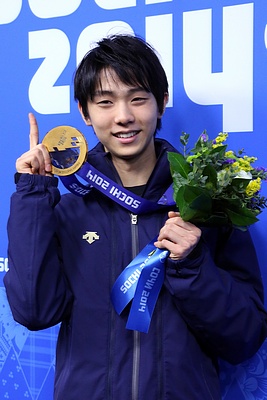
ยูซูรุ ฮานีว

| name = ยูซูรุ ฮานิว
| native_name = 羽生 結弦
| native_name_lang = ja
| image = Yuzuru Hanyu-Sochi 2014.jpg
| imagesize = 200px
| caption = ยูซูรุ ฮานิว ที่โอลิมปิกฤดูหนาว 2014
| birth_place = เซ็นได จังหวัดมิยางิ, ญี่ปุ่น
| residence = เซ็นได, ญี่ปุ่น
| height = 172 ซม.
| formertraininglocations = โทรอนโต, เซ็นได
| beganskating = ค.ศ. 1998
| retired = 19 กรกฎาคม ค.ศ. 2022
| worldranking = plainlist|
* 14 (")
* 7 ("2021–22")
* 2 ("2020–21")
* 2 ("2019–20")
* 3 ("2018–19")
* 1 ("2017–18")
* 1 ("2016–17")
* 1 ("2015–16")
* 1 ("2014–15")
* 1 ("2013–14")
* 2 ("2012–13")
* 4 ("2011–12")
* 19 ("2010–11")
* 24 ("2009–10")
* 95 ("2008–09")
| pbrankings= plainlist|
* 6 ("2021-22")
* 2 ("2020–21")
* 2 ("2019–20")
* 2 ("2018–19")
* 3 ("2017–18")
* 1 ("2016–17")
* 1 ("2015–16")
* 2 ("2014–15")
* 2 ("2013–14")
* 5 ("2012–13")
* 4 ("2011–12")
* 10 ("2010–11")
* 21 ("2009–10")
| combined total = 322.59
| combined date = 2019 สเก็ตแคนาดา
| SP score = 111.82
| SP date = 2020 ชิงแชมป์สี่ทวีป
| FS score = 212.99
| FS date = 2019 สเก็ตแคนาดา
| show-medals = yes
MedalCountry|
ไฟล์:Olympic rings with transparent rims.svg|center|80px
ยูซูรุ ฮานีว () นักสเกตลีลา|สเก็ตลีลาชาวญี่ปุ่น เขาเป็นแชมป์เหรียญทองโอลิมปิกสองสมัย (2014, 2018) แชมป์สเกตลีลาชิงแชมป์โลก|แชมป์โลกสองสมัย (2014, 2017) แชมป์สเกตลีลากร็องปรีไฟนอล|กร็องปรีไฟนอลสี่ปีซ้อน (2013–2016) แชมป์สเกตลีลาชิงแชมป์สี่ทวีป|แชมป์สี่ทวีป (2020) เป็นแชมป์เยาวชนโลกหนึ่งสมัย (2010) และเป็นแชมป์ประเทศญี่ปุ่นหกปี (2012–2015, 2020,2021) นอกจากนี้ ฮานีวได้รับมอบเหรียญเกียรติยศ (ญี่ปุ่น)|เหรียญเกียรติยศแพรแถบม่วงจากรัฐบาลญี่ปุ่นในปี 2014
สื่อหลายสำนักอาทิ "The New York Times", "Washington Post" และ "Japan Times" ยกย่องเขาเป็นนักสเกตลีลาที่ยิ่งใหญ่ที่สุดตลอดกาล ฮานีวเป็นนักสเก็ตลีลาที่ทำลายสถิติโลกถึง 19 ครั้ง ซึ่งเป็นจำนวนมากที่สุดในประเภทเดี่ยวตั้งแต่มีสเกตลีลา#ระบบคะแนน ISU|ระบบคะแนน ISU ในปี 2004 นอกจากนี้เขาเป็นนักสเก็ตลีลาชายคนแรกที่สามารถทำลายกำแพง 100 คะแนนในโปรแกรมสั้น ทำลายกำแพง 200 คะแนนในฟรีสเกต และทำลายกำแพง 300 คะแนนในคะแนนรวม เขาชนะรายการสเกตลีลากร็องปรีไฟนอล|กร็องปรีไฟนอล 2015–16 ด้วยคะแนนทิ้งห่างอันดับสองถึง 37.48 ซึ่งห่างที่สุดในประวัติศาสตร์
หลังจากที่ฮานีวชนะในรายการสเกตลีลาชิงแชมป์สี่ทวีปปี 2020 เขาได้กลายเป็นผู้เล่นชายเดี่ยวคนแรกที่ได้ตำแหน่ง"ซุเปอร์แสลม" () ซึ่งคือตำแหน่งที่ผู้เล่นคนนั้นสามารถชนะทุกรายการแข่งขันใหญ่ระดับนานาชาติของ ISU ได้ทั้งระดับผู้ใหญ่และเยาวชน
ฮานีวเป็นนักสเก็ตลีลาจากเอเชียคนแรกที่ได้เหรียญทองโอลิมปิก ในตอนที่เขามีอายุ 19 ปี เขาเป็นนักสเก็ตลีลาชายที่อายุน้อยที่สุดที่ชนะการแข่งขันระดับโอลิมปิกนับตั้งแต่สถิติของ ดิก บัตตัน (Dick Button) ในโอลิมปิกฤดูหนาว 1948|โอลิมปิกปี 1948 และเป็นผู้ได้เหรียญทองสองสมัยติดกันคนแรกนับตั้งแต่สถิติของบัตตันในปี 1948 และ 1952 ต่อมา ในการแข่งขัน CS Autumn Classic International ปี 2016 ฮานีวเป็นนักสเก็ตลีลาคนแรกในประวัติศาสตร์ที่สามารถทำท่ากระโดดหมุนตัวสี่รอบกลางอากาศ (Quadruple loop) ได้สำเร็จในระหว่างการแข่งขัน
== ประวัติ ==
ฮานีวเกิดและเติบโตที่เมืองเซ็นได มีพี่สาวหนึ่งคนชื่อซายะ ชื่อของเขามีความหมายว่าสายธนูที่ขึงตึง เป็นสัญลักษณ์ของความมั่นใจ ความแข็งแรง ซื่อตรงและยุติธรรม คุณพ่อของฮานีวตั้งให้เพราะอยากให้เขาเป็นเด็กที่มีความแน่วแน่มุ่งมั่นตั้งใจในสิ่งที่ทำ และต้องการให้เขาเติบโตขึ้นมาอย่างเรียบง่าย แต่สง่างาม และมีพลัง โดยเมื่ออายุได้ 4 ขวบฮานีวได้เริ่มเล่นสเก็ตน้ำแข็งตามพี่สาว
ฮานีวมีโรคประจำตัวตั้งแต่ 2 ขวบคือโรคหืด|โรคหอบหืด ซึ่งมักสังเกตได้หลังเสร็จสิ้นการแข่งขันว่าเขามักมีอาการหายใจไม่ทัน ฮานีวได้รับเข้าศึกษาในระดับมัธยมปลายที่โรงเรียนมัธยมปลายโทโฮะกุซึ่งเป็นโรงเรียนที่นักสเก็ตชื่อดังนิยมเคยเรียนอยู่ อย่างเช่น ทาเคชิ ฮอนดะ และชิซึกะ อาราคาว่า แชมป์เหรียญทองโอลิมปิกหญิงคนแรกของญี่ปุ่นและอาศัยอยู่ในเมืองเซ็นไดเช่นเดียวกัน ก่อนที่จะเข้ารับการศึกษาทางไกลในมหาวิทยาลัยวาเซดะ สาขามนุษยสนเทศและประชานศาสตร์
ฮานิวมีความชื่นชอบวินนี่-เดอะ-พูห์|หมีพูห์เป็นพิเศษ และมักจะได้รับตุ๊กตาหมีพูห์เป็นของขวัญหลังจบการแข่งขันอยู่เสมอcite web|title=Figure skaters recall odd gifts from fans OlympicTalk และเนื่องจากจำนวนที่ได้รับมีมากเกินไปทุกครั้งฮานิวจึงได้บริจาคตุ๊กตาหมีพูห์จำนวนมากให้กับเด็กๆท้องถิ่นในแต่ละเมืองที่เขาได้ไปแข่งขัน
== อาชีพ ==
=== จุดเริ่มต้น ===
ฮานีวได้เริ่มเล่นสเก็ตน้ำแข็งตามพี่สาวของเขาเมื่ออายุได้4ขวบ มีแรงบันดาลใจจากชายชาวรัสเซียซึ่งเคยถูกขนานนามว่าเป็นราชานักสเก็ตในยุคสมัยที่ยังคงเป็นนักกีฬาอยู่และยังคงถูกเรียกว่าเป็นตำนานจนถึงปัจจุบันนี้ชื่อ อีฟกานี พลูเซนโกะ และมีไอดอลอีกคนหนึ่งแรงบันดาลใจเป็นนักสเก็ตชาวอเมริกันชื่อจอน์นี่ เวียร์
ฮานีวเริ่มเข้าการแข่งขันระดับผู้เริ่มเล่นครั้งแรกเมื่อปี 2004–05 และได้รับเหรียญทอง จากนั้นลานสเก็ตที่เขาใช้เพื่อฝึกซ้อมได้ได้ถูกปิดตัวลงเพราะปัญหาด้านการเงินฮานีวจึงมีปัญหาเรื่องระยะเวลาการฝึกซ้อมอย่างมาก และหลังจากนั้น นานามิ อาเบะก็ได้เข้ามาเป็นโค้ชให้ฮานีว
ในปี 2006–07 ฮานีวได้เข้าแข่งขันรายการ "Japan Novice Championship" และได้รับเหรียญทองแดง การแข่งขึ้นนี้ทำให้ฮานีวได้รับเลือกเข้าแข่งขัน "Japan Junior Championship 2006" และจบการแข่งขันในอันดับที่ 7
ค.ศ. 2007 ลานสเก็ตได้กลับมาเปิดทำการอีกครั้ง ทำให้ฮานีวมีเวลาฝึกซ้อมที่เพียงพอจึงได้ลงแข่งขันในรายการ "Japan Novice Championship" อีกครั้งและได้รับเหรียญทอง รวมถึงได้รับการคัดเลือกลงแข่งขัน "Japan Junior Championship 2007" สุดท้าย ฮานีวได้รับเหรียญทองแดงในครั้งนี้
=== 2008–09 : เปิดตัวระดับเยาวชน ===
ฮานีวขึ้นมาอยู่ระดับเยาวชน และได้รับเลือกให้แข่งขันในรายการ "Junior Granf Prix" เป็นรายการแรกทันที ในการแข่งที่เมราโน (Merano) ประเทศอิตาลี ฮานีวจบอันดับที่ 6 ในโปรแกรมสั้น และอันดับ 4 ในฟรีสเก็ต โดยคะแนนรวมผลได้อันดับที่ 5
หลังจากนั้นเข้าแข่งรายการ "Japan Junior Champtionship 2008–09" ทำคะแนนในโปรแกรมสั้นได้ 57.25 คะแนนเป็นอันดับที่ 4 และฟรีสเก็ตเป็นอันดับที่ 1 ด้วยคะแนน 124.92 ผลคะแนนรวมเป็นที่ 1 ด้วยคะแนน 182.17 จึงได้รับเหรียญทองในรายการนี้ และถือว่าเป็นนักกีฬาชายที่อายุน้อยที่สุดในวัยเพียง 13 ปีเท่านั้น
การแข่งขันนี่ทำให้ฮานีวได้รับคัดเลือกเข้าแข่งขันรายการ "Junior National Championships" และ "World Junior Championship" ซึ่งด้วยเหรียญที่ได้รับและคะแนนที่มากพอฮานีวสามารถเข้ารวมการแข่งขัน "Japan Championship 2008–09" ในระดับผู้ใหญ่อีกด้วย
ในปี 2009 การแข่งขัน "World Junior Championship" ที่ประเทศบังกาเลีย ฮานิวได้ที่ 11 ในนโปรแกรมสั้นด้วยคะแนน 58.18 และที่ 13 ในฟรีสเก็ตด้วยคะแนน 103.59 ผลรวมได้อันดับที่ 12 คะแนน 161.77 คะแนน
===2009–10 : แชมป์โลกเยาวชนชายที่อายุน้อยที่สุด ===
ในปี 2009–10 ฮานิวชนะการแข่ง "Japan Junior Championship" จึงได้รับการคัดเลือกเข้าแข่งขันในรายการ "Japan Championship" ระดับผู้ใหญ่
จากนั้นฮานีวชนะเหรียญทองในการแข่งขัน "Junior Grand Prix" ทั้ง 2 รายการที่ประเทศโครเอเชียและประเทศโปแลนด์ และเป็นอันดับ 1 จาก 6 คนของนักสเก็ตทั้งหมดที่ได้เข้ารอบคัดเลือกไปแข่งรายการ "Junior Grand Prix Final" ซึ่งจัดขึ้นที่เมืองโตเกียว ประเทศญี่ปุ่น และได้รับเหรียญทองตั้งแต่ครั้งแรกเลยด้วยคะแนน 69.85 ในโปรแกรมสั้น 136.85 ในฟรีสเก็ต ผลคะแนนรวม 206.77 เป็นอันดับที่ 1
ต่อมา จากผลงานทั้งหมด ฮานีวได้ถูกเลือกให้เข้าแข่งรายการ "World Junior Championship" อีกครั้งและได้รับเหรียญทองในที่สุด ด้วยการทำคะแนนส่วนตัวที่ดีสุด (personal best score) ณ ตอนนั้นด้วยคะแนน 216.10 คะแนน และกลายเป็นนักสเก็ตชาวญี่ปุ่นที่อายุน้อยที่สุดที่ได้รับเหรียญทองในรายการแข่งขันใหญ่ระดับโลกนี้อีกด้วย
===2010–11 : เปิดตัวในรุ่นใหญ่และภัยพิบัติ ===
ฮานีวตัดสินใจขึ้นมาแข่งขันในระดับผู้ใหญ่ด้วยอายุเพียง 15 ปี ซึ่งถือว่าอายุน้อยมากและไม่สามารถพบเห็นได้บ่อยนัก โดยในปีแรกฮานีวต้องไปแข่งขันเก็บคะแนนเพื่อให้ได้เข้ารอบ "Grand Prix Final" โดยต้องแข่งที่ญี่ปุ่นในรายการ "NHK Trophy 2010" และ "Cup of Rostelecom 2010" ที่ประเทศรัสเซีย
"NHK Trophy 2010" ฮานิวได้ที่ 5 ในโปรแกรมสั้นด้วยคะแนน 69.31 ที่ 4 ในฟรีสเก็ตดัวยคะแนน 138.41 และสามารถกระโดดท่าโทลูปหมุนกลางอากาศสี่ครั้ง (quadruple toe Loop) ได้เป็นครั้งแรก แต่คะแนนรวมได้ 207.72 จบรายการเป็นอันดับที่ 4
"Cup of Rostelecom 2010" ฮานีวทำได้เพียงอันดับที่ 7โปรแกรมสั้นทำคะแนนไป 70.24 ฟรีสเก็ต 132.42 คะแนน และรวมได้ 202.66 คะแนน ผลรวมการเก็บคะแนนทั้งหมดจึงไม่มากพอเพื่อเข้ารอบสุดท้าย
ในปี 2010–11 รายการชิงแชมป์ประเทศญี่ปุ่น (Japan Championships) ฮานีวจบอันดับที่ 4 ของการแข่งขัน จึงถูกเลือกให้เข้าแข่งขันรายการสเกตลีลาชิงแชมป์สี่ทวีป และได้รับเหรียญเงินจากการแข่งขึ้นนี้
หลังจากจบการแข่งขันได้ไม่ถึงเดือน ฮานีวได้กลับไปฝึกซ้อมสเก็ตที่บ้านเกิดของเขาที่เมืองเซ็นได ซึ่งในเดือนมีนาคม 2011 ภูมิภาคโทโฮกุได้เหตุการณ์แผ่นดินไหวและคลื่นสึนามิในโทโฮกุ พ.ศ. 2554|แผ่นดินไหวและสึนามิครั้งใหญ่ ซึ่งเซ็นไดเป็นเมืองที่ถูกวัดค่าระดับความรุนแรงได้สูงสุด ขณะที่เกิดแผ่นดินไหวนั้นฮานีวกำลังฝึกซ้อมอยู่ในลานสเก็ตแถวบ้าน เขาจึงจำเป็นต้องรีบหนีออกจากตึกขณะที่ยังต้องสวมรองเท้าสเก็ตโดยไม่มีการ์ดป้องกันใบมีดรองเท้า และต้องย้ายไปอยู่ในศูนย์อพยพกับครอบครัวเป็นเวลาหลายวัน
เนื่องจากแผ่นดินไหวใหญ่ครั้งนี้ทำให้ลานสเก็ตประจำของเขาถูกปิดตัวลงอีกครั้งหนึ่ง เขาจึงฝึกซ้อมที่โยโกฮามะและฮาจิโนเฮะ จนกระทั่งลานสเก็ตในเซ็นไดได้กลับมาเปิดอีกครั้งในวันที่ 24 กรกฎาคม 2011
นอกจากนี้ ฮานีวได้ไปโชว์สเก็ตรอบประเทศกว่า 60 ครั้งซึ่งเป็นงานการกุศลสำหรับเหตุการณ์แผ่นดินไหวนั้นเองและใช้โอกาสนี้เป็นการฝึกซ้อมไปในตัวอีกด้วย
=== 2011–12 : จุดเปลี่ยน ===
ฮานีวเข้าร่วมแข่งขันแรกของฤดูกาล ในรายการ "Nebelhorn Trophy" ประเทศเยอรมนี จบในอันดับที่ 1 ทั้งโปรแกรมสั้นและฟรีสเก็ต ผลคะแนนรวมจึงได้ 226.26 เป็นอันดับ 1 ได้ และได้เหรีญทองแรก
รายการ "Grand Prix 2011–12" ฮานีวถูกคัดให้ไปแข่งที่ประเทศจีนในรายการ "Cup of China" เขาจบในอันดับที่ 4 และหลังจากนั้นที่ประเทศรัสเซีย "Rostelecom cup" จบอันดับที่ 1 ซึ่งผลการเก็บคะแนนมากพอให้เข้าสเกตลีลากร็องปรีไฟนอล|สเกตลีลากร็องปรีรอบสุดท้าย (Grand Prix Final) ได้เป็นครั้งแรก ซึ่งฮานีวจบในอันดับที่ 4
ฮานีวชนะเหรียญทองแดงในรายการชิงแชมป์ญี่ปุ่น ทำให้ได้รับเลือกเข้าแข่งขันเป็นหนึ่งในประเภททีมจากประเทศญี่ปุ่น ในรายการสเกตลีลาชิงแชมป์โลก|ชิงแชมป์โลก 2012 ซึ่งฮานีวทำได้ไม่ดีนักในโปรแกรมสั้นซึ่งได้เพียงที่ 7 แต่ในการแข่งฟรีสเก็ตฮานิวทำได้เป็นอันดับที่ 2 ผลรวมการแข่งขัน ฮานีวชนะเหรียญทองแดงด้วยคะแนน 251.06
เมษายน 2012 หลังจบฤดูกาล ฮานีวตัดสินใจเปลี่ยนโค้ชโดยย้ายไปอยู่กับโค้ช ไบรอัน ออร์เซอร์ ที่โทรอนโต ประเทศแคนาดาในช่วงแรกฮานีวจำเป็นต้องเดินทางไปกลับระหว่างเซ็นไดและโทรอนโตอยู่บ่อยๆ เนื่องจากยังต้องเรียนมัธยมปลายอยู่นั่นเอง ซึ่งหลังจากย้ายมาอยู่โทรอนโต ฮานีวได้เพิ่มเวลาฝึกซ้อมจาก 1–2 ชั่วโมงต่อวันเป็น 3–4 ชั่วโมงต่อวัน ซึ่งยังจำเป็นต้องจำกัดเวลาฝึกซ้อมเนื่องจากปัญหาสุขภาพจากโรคประจำตัว คือ โรคหอบหืด กับเรื่องการเรียน และการเดินทางนั้นเอง
=== 2012–13 : เก็บเกี่ยวประสบการณ์ ===
ฮานีวเข้ารวมแข่งขันแรกของฤดูกาล ในรายการ "Finlandia Trophy" ประเทศฟินแลนด์ และชนะเหรียญทองด้วยการกระโดดควอดโทลูป (quad toe Loop) และควอดซาลคาว (quad salchow) ซึ่งเป็นครั้งแรกที่ฮานีวทำท่าควอดซาลคาวในการแข่งขัน
ในรายการ "Grand Prix 2012–13" ฮานีวได้ไปแข่งที่สหรัฐ|ประเทศอเมริกาในรายการ "Skate America" โดยเขาชนะเหรียญเงิน และทำลายสถิติโลกเป็นครั้งแรกด้วยคะแนน 95.07 ในโปรแกรมสั้น และที่เมืองเซ็นไดในรายการ "NHK Trophy" ฮานีวได้เหรียญทอง และทำลายสถิติโลกของตัวเองในโปรแกรมสั้นอีกครั้งด้วยคะแนน 95.32 ซึ่งผลการเก็บคะแนนมากพอให้เข้ารอบสุดท้าย ที่โซชี ประเทศรัสเซีย สุดท้ายเขาคว้าเหรียญเงินไปในรอบสุดท้ายนี้
ธันวาคม 2012 ฮานีวชนะเหรียญทองในการแข่งขันระดับชาติได้เป็นครั้งแรก ถัดมาในเดือนกุมภาพันธ์ 2013 เขาคว้าเหรียญเงินในการแข่งชิงแชมป์สี่ทวีป และที่ 4 ในการแข่งชิงแชมป์โลกปี 2013 โดยในการแข่งขันตลอดฤดูกาลนี้ฮานีวต้องเผชิญหน้ากับปัญหาสุขภาพอย่างหนักและอาการบาดเจ็บมากมาย
=== 2013–14 แชมป์โอลิมปิกและแชมป์โลก ปีแห่งเหรียญทอง ===
ในฤดูกาลนี้ฮานิวได้ประสบความสำเร็จอย่างสูงโดยชนะเหรียญทองรายการใหญ่ทุกรายการ อาทิเช่น "Grand Prix Final 2013–14", "Winter Olympic 2014" และ "World Championship 2014" รวมถึงทำลายสถิติโลกอีกถึง 2 ครั้ง รวมถึงเป็นนักกีฬาสเก็ตประเภทชายเดี่ยวคนแรกของโลกที่ทำลายกำแพงคะแนน 100 คะแนนในโปรแกรมสั้น
ฮานีวเข้ารวมแข่งขันแรกของซีซั่นในรายการ "Finlandia Trophy" ประเทศฟินแลนด์และชนะเหรียญทอง
รายการ "Grand Prix 2013–14" ฮานีวเข้าแข่งขันใน "Skate Canada" ที่ประเทศแคนาดาและ "Trophée Éric Bompard" ที่ประเทศฝรั่งเศส โดยชนะเหรียญเงินจากทั้งสองรายการนี้ ซึ่งเพียงพอให้เข้ารอบแข่งขันในรอบไฟนอลได้ โดยรอบสุดท้ายถูกจัดขึ้นที่ฟูกูโอกะ (เมือง)|เมืองฟูกูโอกะ โดยฮานีวสามารถทำคะแนนโปรแกรมสั้นได้เป็นที่ 1 ทำลายสถิติโลกด้วยคะแนน 99.84 และชนะฟรีสเก็ตดัวยคะแนนสูงสุดของตัวเอง (Personal Best) 193.41 คะแนน ผลคะแนนรวมทั้งสองโปรแกรมคือ 293.25 คะแนน คว้าเหรียญทองไปครอง
ในเดือนธันวาคมฮานีวลงแข่งรายการชิงแชมป์ญี่ปุ่น และสามารถคว้าเหรียญทองสมัยที่สองไปครองได้อีกเช่นกัน โดยได้โปรแกรมสั้น 103.10 คะแนน (แข่งในประเทศจะไม่ถูกนับในการแข่งระดับสากลจึงไม่ใช่สถิติโลก) ฟรีสเก็ต 194.70 คะแนน รวม 297.80 คะแนน และได้ถูกคัดเลือกเป็นตัวแทนประเทศญี่ปุ่นให้เข้าแข่งขันในงานโอลิมปิกฤดูหนาว 2014 และงานชิงแชมป์โลก 2014
==== โอลิมปิกฤดูหนาว : Sochi Olympic 2014 ====
ในงานโอลิมปิกฤดูหนาวปีแรกของฮานีว เขาเข้าร่วมแข่งโปรแกรมสั้นประเภททีมของทีมญี่ปุ่น โดยทำคะแนนมาเป็นอันดับ 1 ด้วยคะแนน 97.98 ทำให้ทีมญี่ปุ่นได้ 10 คะแนน ซึ่งผลการแข่งขันประเภททีมโดยรวมญี่ปุ่นจบที่อันดับที่ 5 นอกจากนั้น ในการแข่งขันประเภทชายเดี่ยวฮานีวสามารถทำลายสถิติโลกได้อีกครั้งและเป็นนักสเก็ตคนแรกของโลกที่ทำลายกำแพงคะแนนเกิน 100 คะแนนด้วยคะแนน 101.45 และฟรีสเก็ต 178.64 รวมสองโปรแกรมได้คะแนนรวม 280.09 คะแนนคว้าเหรียญทองไปในที่สุด โดยเป็นนักกีฬาชายคนแรกของเอเชียและญี่ปุ่น ที่สามารถคว้าแชมป์โอลิมปิกฤดูหนาวในประเภทนี้มาได้ นอกจากนี้ ฮานีวยังเป็นแชมป์โอลิมปิกฤดูหนาวที่อายุน้อยที่สุด ด้วยวัยเพียง 19 ปีตั้งแต่สมัยของ Dick Button ในปี 1948 และหลังจากคว้าแชมป์เหรียญทองโอลิมปิก 2014 มาได้ ในเดือนเมษายน ฮานีวได้เดินทางกลับไปที่บ้านเกิดเมืองเซ็นได และมีงานพาเหรดเพื่อเฉลิมฉลองให้กับชัยชนะของเขาซึ่งมีประชาชนทั้งญี่ปุ่นและต่างชาติมารวมตัวกันกว่า 92,000 คนเลยทีเดียว
ฮานีวปิดท้ายฤดูกาลด้วยการแข่งขันชิงแชมป์โลก ที่จัดขึ้นที่เมืองไซตามะ โดยจบโปรแกรมสั้นในอันดับที่ 3 91.24 คะแนน ตามหลังรุ่นพี่จากประเทศเดียวกันอย่าง ทัตสึกิ มาชิดะถึง 6.97 คะแนน แต่สามารถทำได้ดีมากในฟรีสเก็ต โดยได้คะแนน 191.35 คะแนน ทำให้มีคะแนนรวม 282.59 คะแนน เฉือนเอาชนะทัตสึกิ มาชิดะไปเพียง 0.33 คะแนน คว้าเหรียญทองสมัยแรกมาได้สำเร็จ
ฮานีวเป็นนักสเก็ตชายเดี่ยวคนแรกนับจาก อเล็กซี่ ยากูดิน ปี 2002 ที่ชนะเหรียญทองในรายการแข่งขันใหญ่ทั้งหมดในฤดูกาลเดียวกัน
=== 2014–15 : ต่อสู้และบททดสอบ ===
ฮานีวเผชิญกับปัญหาสุขภาพอย่างหนักรวมทั้งอาการบาดเจ็บรุนแรง แต่ถึงอย่างนั้นก็ยังคว้าเหรียญทองกรังปรีไฟนอลสมัยที่ 2 แชมป์ระดับประเทศสมัยที่ 3 และเหรียญเงินในการแข่งชิงแชมป์โลก
ฮานีวถอนตัวจากการแข่งขัน "Finlandia Trophy" ตั้งแต่ต้นฤดูกาลเนื่องจากอาการบาดเจ็บที่หลัง และได้เข้ารวมแข่งขันรายการแรกในงาน "Grand Prix 2014-15" แทน โดยถูกคัดให้แข่งที่แรกใน "Cup of China" และตามด้วย "NHK Trophy" ในรายการแรกที่ฮานีวแข่งที่ประเทศจีน ช่วงระหว่างการวอร์มอัพ 6 นาทีก่อนการแข่งฟรีสเก็ต ฮานิวและฮันยางนักกีฬาชาวจีน ประสบอุบัติเหตุชนกันอย่างแรง โดยฮันยางมีอาการบาดเจ็บที่คางเล็กน้อย ส่วนฮานีวได้รับบาดเจ็บถึง 5 ตำแหน่งด้วยกัน ได้แก่ ศีรษะแตก คางแตก สะโพก ต้นขาและข้อเท้า ทำให้การแข่งขันถูกเลื่อนออกไปเล็กน้อยเพื่อทำการรักษาเบื้องต้น แต่ฮานีวก็ได้ตัดสินใจแข่งขันต่อในสภาพที่มีผ้าพันศีรษะ ฮานีวล้มลงไประหว่างการแข่งขันถึง 5 ครั้ง แต่คะแนนก็มากพอที่จะคว้าเหรียญเงินมาได้ หลังจบการแข่งขัน ฮานีวถูกส่งตัวเข้าโรงพยาบาลเพื่อตรวจอย่างละเอียด ต้องมีการเย็บบาดแผลที่ศีรษะและคาง หลังจากนั้นฮานิวเดินทางกลับญี่ปุ่นเพื่อทำการรักษาต่อไป
"NHK Trophy" ถูกจัดขึ้นหลังจากนั้นเพียง 19 วัน ฮานีวได้ประกาศจะเข้าร่วมการแข่งขันท่ามกลางคำถามมากมายจากสื่อญี่ปุ่น เนื่องจากอาการบาดเจ็บเพิ่งเกิดขึ้นได้ไม่นานและค่อนข้างหนัก ฮานีวทำได้ไม่ค่อยดีนักในโปรแกรมสั้นและได้อันดับที่ 5 ด้วยคะแนน 78.01 และยังคงลงแข่งฟรีสเก็ตในวันต่อมาอย่างลำบากได้อันดับที่ 3 ด้วยคะแนน 151.79 รวมทั้งสองโปรแกรม 229.80 ผลการแข่งขั้นสรุปเป็นอันดับที่ 4 แต่ด้วยคะแนนสะสมที่เพียงพอฮานีวจึงได้เข้ารอบ "Grand Prix Final 2014–15" เป็น 1 ใน 6 ของนักสเก็ตชายเดี่ยวโดยคะแนนเป็นอันดับสุดท้ายเฉือนเอาชนะด้วยด้วยคะแนนเพียง 0.15 คะแนนเท่านั้น
"Grand Prix Final" จัดขึ้นที่เมืองบาร์เซโลนา ประเทศสเปน ในเดือนธันวาคม 2014 ฮานีวทำคะแนนมาเป็นอันดับที่ 1 ทั้งโปรแกรมสั้น 94.08 คะแนน และฟรีสเก็ต 194.08 คะแนน (Personal Best) รวม 288.16 คะแนนคว้าเหรียญทองสมัยที่ 2 และทิ้งห่างจาก ฮาเวียร์ เฟอร์นันเดส ซึ่งเป็นเพื่อนร่วมทีมซ้อมที่ได้เหรียญเงิน ไปถึง 34.26 คะแนน
ในปลายเดือนธันวาคม ฮานีวได้กลับไปประเทศญี่ปุ่นเพื่อรวมแข่งขันระดับประเทศและได้คะแนนสูงสุดทั้งโปรแกรมสั้นและฟรีสเก็ตรวม 286.86 คะแนน คว้าเหรียญทองระดับประเทศ 3 สมัยซ้อน
แต่หลังจบการแข่งขันและรับเหรียญ ซึ่งจะมีการประกาศรายชื่อนักกีฬาที่จะได้เป็นตัวแทนไปแข่งชิงแชมป์โลกนั้น ฮานีวกลับไม่สามารถปรากฏตัวขึ้นได้และแจ้งว่าข้อถอนตัวจากงานแสดงโชว์หลังจบการแข่งขัน (gala exhibition) ที่จะมีการจัดขึ้นในอีกวันถัดมาตามธรรมเนียม เนื่องด้วยมีอาการเจ็บปวดเกี่ยวกับช่องท้องอย่างรุนแรงและถูกวินิจฉัยว่ามีอาการกระเพาะปัสสาวะทำงานผิดปกติ และเกี่ยวข้องกับสะดือซึ่งเป็นโรคที่หาได้ยากและพบได้น้อย
ฮานีวได้รับการผ่าตัดทันทีหลังจบการแข่งขัน หลังจากนั้นพักรักษาตัวในโรงพยาบาล 2 สัปดาห์ และต้องพักฟื้นต่อไปอีกอย่างน้อย 1–2 เดือนจึงจะสามารถกลับไปฝึกซ้อมได้ ทว่าช่วงกลางเดือนกุมภาพันธ์ ฮานีวได้รับบาดเจ็บที่ข้อเท้าอีกครั้งระหว่างการฝึกในญี่ปุ่นและต้องหยุดพักอีก 2 สัปดาห์เพื่อการรักษา ฮานีวกลับมาฝึกซ้อมได้อีกครั้งช่วงเดือนมีนาคมโดยไม่มีโค้ชไบรอันค่อยดูแล (แต่มีการติดต่อกันทางทางไกล)
หลังจากนั้น ฮานีวต้องเข้าแข่งขันชิงแชมป์โลก เขาทำคะแนนเป็นอันดับ 1 ในโปรแกรมสั้นด้วยคะแนน 95.20 แต่ฟรีสเก็ตทำคะแนนได้เป็นอันดับ 3 คะแนน 175.88 ผลคะแนนรวม 271.08 เสียแชมป์ให้กับฮาเวียร์ เฟอร์นันเดส ไปแค่ 2.82 คะแนนเท่านั้น
ฮานีวได้เข้าร่วมการแข่งขัน "World Team Trophy" เป็นครั้งแรก โดยจัดที่โตเกียว ประเทศญี่ปุ่น เขาทำคะแนนเป็นอันดับ 1 ทุกรายการคว้า 24 คะแนนเต็มมาให้ทีมญี่ปุ่น ผลสรุปการแข่งทีมญี่ปุ่นได้เหรียญทองแดง และฮานีวเป็นนักกีฬาเพียงคนเดียวของรายการนี้ที่ชนะการแข่งขันทั้งหมด
===2015–16 : สร้างประวัติศาสตร์ ===
ในโปรแกรมการแข่งขันฟรีสเก็ตของฤดูกาลนี้ ฮานีวได้เลือกเพลงที่ใช้เครื่องดนตรีญี่ปุ่นซึ่งประกอบภาพยนตร์เรื่องอนเมียวจิ และใช้คาเร็คเตอร์โหรอาเบะเป็นธีมหลักในการบอกเรื่องราว ฮานีวได้ตั้งชื่อโปรแกรมนี้ว่าเซย์เมย์ (SEIMEI)
ฮานีวเข้ารวมแข่งขันแรกของฤดูกาล ในรายการ "SC Autumn Classic 2015" ในประเทศแคนาดา ซึ่งไม่ไกลจากสถานที่ฝึกซ้อมประจำ โดยการคว้าเหรียญทองมาได้อย่างง่ายดาย
รายการแข่ง "Grand Prix 2015–16" ฮานีวคัดเลือกให้แข่งในรายการ "Skate Canada" และ "NHK Trophy"
ในรายการ "Skate Canada" ฮานีวทำได้ไม่ดีและทำผิดพลาดในการกระโดดซ้ำเกินจำนวนที่กำหนดในโปรแกรมสั้น จึงได้อันดับที่ 6 73.25 คะแนน ในการแข่งฟรีสเก็ตฮานีวฮึดสู้แต่ยังมีข้อผิดพลาดใหญ่ จนได้คะแนนมาเป็นอันดับที่ 2 186.29 คะแนน ผลรวม 259.54 คะแนน คว้าได้เพียงเหรียญเงินไปครอง
"NHK Trophy" ฮานีวสร้างประวัติศาสัตร์ที่ช็อกไปทั่วโลก โดยการทำลายสถิติโลกของตัวเองในปี 2014 ในโปรแกรมสั้นด้วยคะแนน 106.33 คะแนน และเขายังไม่หยุดอยู่แค่นั้น ฮานีวทำลายสถิติโลกในวันต่อมาในการแข่งฟรีสเก็ตด้วยคะแนน 216.07 คะแนน เขาจึงเป็นนักกีฬาสเก็ตชายคนแรกของโลกในวงการสเก็ตน้ำแข็งลีลา ที่ทำลายกำแพงคะแนนเกิน 200 คะแนนในการแข่งฟรีสเก็ต ส่งผลให้คะแนนรวมทั้งสองโปรแกรมรวมกันได้ 322.40 คะแนน จึงได้ทำลายกำแพงคะแนนเกิน 300 คะแนนด้วย เป็นการสร้างความช็อกโลกและจุดกระแสฮานีวฟีเวอร์ขึ้นในญี่ปุ่นทันที และด้วยคะแนนสูงสุดทำให้ฮานีวได้เข้ารอบไปแข่งใน "Grand Prix Final" ที่เมืองบาร์เซโลนา ประเทศสเปน
"Grand Prix Final 2015–16" ฮานีวยังคงสร้างประวัติศาสัตร์ต่อไม่หยุดยั้ง ในโปรแกรมสั้นฮาน๊วทำผลงานออกมาได้อย่างไร้ที่ติ เขาจึงได้ทำลายสถิติโลกของตัวเองเมื่อ 2 สัปดาห์ก่อนไปอย่างง่ายดายด้วยคะแนน 110.95 คะแนน และในการแข่งฟรีสเก็ตเองก็เช่นเดียวกัน โดยทำคะแนนไปถึง 219.48 คะแนน ทำลายสถิติเดิมในฟรีสเก็ตของตัวเอง และแน่นอนว่าผลคะแนนรวมก็สร้างสถิติโลกใหม่ด้วยคะแนนสูงสุดเป็นประวัติกาลถึง 330.43 คะแนน คว้าเหรียญทองในรายการนี้ 3 สมัยซ้อนเป็นคนแรกของโลกอีกด้วย ชัยชนะครั้งนี้ยังสร้างประวัติศาสาตร์ความห่างของคะแนนระหว่างนักกีฬาเหรียญเงินอย่างฮาเวียร์ เฟอร์นันเดส สูงถึง 37.48 คะแนนทำลายสถิติเดิมของนักกีฬาที่เป็นไอดอลของฮานีวที่ชื่อ อีฟกานีย์ พลูเซนโกะ ที่ทำไว้ในปี 2004 (35.10 คะแนน)
26 ธันวาคม 2015 ฮานีวคว้าแชมป์ในการแข่งขันระดับประเทศอีกครั้งรวมเป็น 4 สมัยซ้อน แต่หลังจากนั้นฮานuวได้ประกาศถอนตัวออกจากการแข่งขันชิงแชมป์สี่ทวีป โดยกล่าวว่าต้องการมุ่งเป้าไปที่ชัยชนะในการแข่งขันชิงแชมป์โลก 2016
เดือนเมษายนปีถัดมา "World Championship 2016" รายการชิงแชมป์โลกที่ถูกจัดขึ้นในเมืองบอสตัน ฮานีวเกือบจะทำลายสถิติโลกของเขาได้อีกครั้งในการแข่งโปรแกรมสั้นด้วยคะแนนเชียดชิว 110.56 คะแนนซึ่งนำห่างจากคู่แข่งไปถึง 12.04 คะแนน ทว่าในการแข่งฟรีสเก็ตฮานิวกระโดดพลาดและมีข้อผิดพลาดมากมาย ผลรวมจึงทำออกมาได้เพียงคว้าเหรียญเงิน และเสียแชมป์เป็นครั้งที่สองให้กับฮาเวียร์ เฟอร์นันเดส อีกครั้ง
ในวันที่ 26 เมษายน 2016 หลังปิดฤดูกาลการแข่งขันอย่างเป็นทางการ สมาคมสเก็ตลีลาญี่ปุ่นได้มีประกาศออกมาว่า ฮานีวมีความจำเป็นต้องหยุดการฝึกซ้อมเพื่อรักษาตัวอย่างน้อย 2 เดือน เนื่องจากอาการบาดเจ็บที่เท้าซ้ายซึ่งเริ่มมีอาการบาดเจ็บมาตั้งแต่ต้นฤดูกาล และอาการแย่ลงอย่างหนักในเดือนมกราคม 2016 ซึ่งเป็นสาเหตุให้ฮานีวต้องถอนตัวจากการแข่งขันชิงแชมป์สี่ทวีป และเลือกที่จะใช้ท่าซาลคาว (salchow) แทนท่าโทลูป (toe loop) ในรายการชิงแชมป์โลก เพราะการกระโดดท่านี้มีความจำเป็นต้องกระแทกปลายเท้าไปที่น้ำแข็งเพื่อเป็นแรงส่งตัวในการกระโดดนั้นเอง จากการวินิจฉัยของแพทย์อาการบาดเจ็บของฮานิวคือเส้นเอ็นที่เท้าซ้ายได้รับความเสียหาย เป็นอาการที่พบเห็นได้บ่อยในนักกีฬา
=== 2016–17 : ราชาทวงบัลลังก์ ===
ฮานีวเข้ารวมแข่งขันแรกของฤดูกาลในรายการ "SC Autumn Classic" อีกครั้งและได้สร้างประวัติศาสาตร์ใหม่ด้วยการเป็นนักกีฬาสเก็ตคนแรกของโลกที่กระโดดควอลท์ลูป (quardruple loop) ในการแข่งขั้นทั้งโปรแกรมสั้นและฟรีสเก็ตได้สำเร็จ
"Grand Prix" รายการแรกฮานีวได้แข่ง "Skate Canada" อีกครั้งและคว้าเหรียญเงินมาได้เป็นครั้งที่สอง จากนั้นในการแข่งรายการที่สองฮานีวแข่งที่ "NHK Trophy" และทำคะแนนได้ถึง 103.89 ในโปรแกรมสั้น และทำลายกำแพงคะแนนรวมเกิน 300 คะแนนอีกครั้งในรายการแข่งนี้ คว้าเหรียญทองพร้อมเข้ารอบไปแข่งขัน "Grand Prix Final" ที่เมืองมาร์แซย์ ประเทศฝรั่งเศส
"Grand Prix Final" ฮานีวทำคะแนนมาเป็นอันดับ 1 ในโปรแกรมสั้นด้วยคะแนน 106.54 คะแนน แต่ในฟรีสเก็ตฮานีวมีข้อผิดพลาดในครึ่งหลังจึงทำให้เสียคะแนนไปไม่น้อย แต่ผลรวมคะแนนสรุปฮานิวก็สามารถคว้าเหรียญทองในรายการนี้ถึง 4 สมัยซ้อนเป็นคนแรกของโลก
ฮานีวได้กลับไปญี่ปุ่นอีกครั้งเพื่อเข้าร่วมแข่งขันในรายการชิงแชมป์ระดับประเทศ แต่ก่อนการแข่งขันเพียงไม่กี่วันทางสมาคมประกาศว่าฮานีวขอถอนตัวจากการแข่งขันเนื่องจากเป็นไข้หวัดใหญ่ แต่ยังคงได้รับเลือกให้เข้าไปแข่งขันในรายการชิงแชมป์สี่ทวีป 2017 และชิงแชมป์โลก 2017 เนื่องด้วยผลงานดีเด่นที่ผ่านมา
"Four Continents Championships 2017" หรือชิงแชมป์สี่ทวีปจัดขึ้นในประเทศเกาหลีใต้ สถานที่จัดงานอยู่ที่พย็องชัง ซึ่งจะเป็นสนามเดียวกันกับที่จะใช้ในการแข่งขัน โอลิมปิกฤดูหนาว 2018 ซึ่งในการแข่งขันฮานีวทำพลาดในการหมุนคอมบิเนชันสปิน (combination spin) จึงได้อันดับที่ 3 ในโปรแกรมสั้นด้วยคะแนน 97.04 คะแนน และในการแข่งขันฟรีสเก็ต ฮานีวเกิดข้อผิดพลาดอีกครั้งถึงแม้ในครึ่งหลังจะสามารถเปลี่ยนแผนการแข่งจนทำออกมาได้ดีคะแนนได้ แต่ผลคะแนนรวมนั้นทำให้ฮานีวคว้าไปได้เพียงเหรียญเงินเท่านั้น
ชิงแชมป์โลก 2017 จัดในประเทศฟินแลนด์เมืองเฮลซิงกิ โดยฮานีวยังคงทำผิดพลาดในคอมบิเนชันสปินในโปรแกรมสั้น ส่งผลให้ได้อันดับที่ 5 ทว่าฟรีสเก็ตนั้นฮานีวฮึดสู้อย่างหนักสามารถกระโดดทุกท่าออกมาได้อย่างสมบูรณ์และสวยงามไร้ข้อผิดพลาดทั้งสิ้น จึงทำให้ฮานีวทำลายสถิติโลกในโปรแกรมนี้อีกครั้งนึงด้วยคะแนนสูงถึง 223.20 คะแนน ผลรวมคะแนนทั้งหมด 321.59 คะแนน กลับมาคว้าแชมป์โลกสมัยที่สองได้อีกครั้งนับจากปี 2014
ฮานีวกลับมาที่ญี่ปุ่นอีกครั้งเพื่อแข่งขันในรายการสุดท้าย "World Team Trophy" แต่ทำพลาดมากมายในโปรแกรมสั้นทำให้อยู่ในอันดับที่ 7 ในฟรีสเก็ตฮานิวคืนฟอร์มอีกครั้งได้คะแนนไป 200.49 คะแนนขึ้นเป็นที่ 1 และเป็นนักกีฬาชายคนแรกที่สามารถกระโดดหมุน 4 รอบในครึ่งหลังของฟรีสเก็ตได้ถึง 3 ท่า สุดท้ายทีมญี่ปุ่นก็สามารถคว้าเหรียญทองมาได้
=== 2017–18 : โอลิมปิกเหรียญที่สอง ===
ในฤดูกาลนี้เขากลับมาใช้เพลง "Ballade No. 1" (Chopin) สำหรับโปรแกรมสั้น ซึ่งเป็นเพลงที่เขาใช้เมื่อ 2 ฤดูกาลก่อนหน้านี้ที่ได้ทำลายสถิติโลกในโปรแกรมสั้นไป และยังใช้เพลงประกอบภาพยนตร์อนเมียวจิอีกครั้ง แต่อยู่ในรูปแบบที่เพิ่มรายละเอียดเข้าไปมากขึ้นเมื่อเทียบกับครั้งก่อน โดยการแข่งแรกของฤดูกาลนี้คือ "Skate Canada Autumn Classic International" ฮานีวทำลายสถิติโลกที่เขาได้ทำเอาไว้เมื่อรายการกร็องปรีไฟนอล 2015–16 ด้วยคะแนน 112.72 คะแนน อย่างไรก็ตามผลงานฟรีสเก็ตของเขาจบอันดับที่ 5 ทำให้เขาคว้าเหรียญเงินในครั้งนี้
"Rostelecom Cup 2017" ฮานีวจบอันดับที่ 2 ในโปรแกรมสั้น ในฟรีสเก็ตเขาทำท่าควอดลัทซ์ (quadruple Lutz) เป็นครั้งแรกในการแข่งขัน ท้ายที่สุดจบเป็นอันอับ 2 ตามหลังนาธาน เฉิน ประมาณ 3 คะแนน หลังจากนั้นในเดือนพฤศจิกายน ฮานีวเกิดการบาดเจ็บที่เส้นเอ็นข้อเท้าขวาจากการฝึกซ้อม ทำให้ต้องถอนตัวจากการแข่งขัน "NHK Trophy 2017" และเนื่องจากการฟื้นตัวใช้ระยะเวลานานเกินกว่าที่คาดคิด ฮานีวจึงถอนตัวจากการชิงแชมป์ประเทศไปด้วย ถึงแม้ว่าเขาจะไม่ได้เข้าร่วมรายการที่เป็นเกณฑ์การคัดตัวไปกีฬาสเกตลีลาในโอลิมปิกฤดูหนาว 2018|โอลิมปิก 2018 แต่ฮานีวก็ยังคงได้รับมอบหมายให้เป็นตัวแทนของทีมชาติญี่ปุ่นในโอลิมปิกครั้งนี้ รวมถึงรายการชิงแชมป์โลก 2018 ที่มิลาน ประเทศอิตาลี ซึ่งทำให้เขาครองอันดับ 1 ของโลก (world standing) และเป็นการป้องกันแชมป์โลกรวมถึงแชมป์โอลิมปิกอีกด้วย
====โอลิมปิกฤดูหนาว : Pyeongchang Olympic 2018====
ฮานีวไม่ได้เข้าร่วมการแข่งในประเภททีมในโอลิมปิกครั้งนี้ เพื่อที่จะใช้เวลาในการฝึกซ้อมสำหรับประเภทชายเดี่ยวให้มากขึ้น โดยในงานแถลงข่าวที่เขาจัดขึ้น หลังจากการฝึกซ้อมอย่างเป็นทางการเมื่อวันที่ 13 กุมภาพันธ์ 2018 ฮานีวเปิดเผยว่าเขาไม่ได้ฝึกซ้อมบนลานน้ำแข็งจนถึงเดือนมกราคม หลังจากนั้นก็เริ่มที่จะซ้อมท่าทริปเปิลจัมพ์ (triple jump) เพียงแค่ 3 สัปดาห์ และท่าควอดดริปเปิลจัมพ์ (quadruple jumps) เพียง 2 สัปดาห์ก่อนเริ่มการแข่งขัน และเขายังไม่ได้ตัดสินใจว่าจะใช้เทคนิคและท่าไหนบ้างในการแข่งขัน
ในวันที่ 16 กุมภาพันธ์ ฮานีวแสดงผลงานที่ยอดเยี่ยมในโปรแกรมสั้น นั่นทำให้เขาได้คะแนนไป 111.68 คะแนน นำมาเป็นอันดับที่ 1 ในการแข่งฟรีสเก็ต ฮานีวทำคะแนนไป 206.17 คะแนน ทำให้รวมแล้วทำไป 317.85 คะแนน ส่งผลให้ฮานีวคว้าเหรียญทองได้เป็นเหรียญที่สองติดต่อกัน ซึ่งไม่เคยมีใครทำได้ตั้งแต่สมัยของดิก บัตตอน ในปี 1948 และ 1952 ในเดือนมีนาคม 2018 สหภาพสเกตระหว่างประเทศ (ISU) ประกาศว่าฮานีวจะถอนตัวจากการชิงแชมป์โลกที่ใกล้จะถึงนี้ เพื่อรักษาอาการบาดเจ็บที่ข้อเท้าขวาหลังจากที่ใช้ยาระงับปวดในการแข่งขันโอลิมปิกที่ผ่านมา โดยเปิดเผยว่าต้องใช้เวลาพักอย่างน้อย 2 สัปดาห์และอีก 3 เดือนสำหรับการฟื้นฟูสมรรถภาพ
ในเดือนเมษายน ฮานีวได้ทำการแสดงเมดเลย์ของการแสดงเก่าๆ ของเขาในโชว์ที่เขาจัดขึ้นเองเป็นครั้งแรก "Continues with Wings" ที่ Musashino Forest Sports Plaza ในเมืองโตเกียว แต่หลีกเลี่ยงการกระโดดเนื่องจากยังคงบาดเจ็บอยู่ ต่อมาในวันที่ 1 มิถุนายน มีการประกาศว่าฮานีวจะเข้ารับรางวัล "People's Honour Award" ซึ่งเป็นรางวัลอันทรงเกียรติของรัฐบาลที่มอบโดยนายกรัฐมนตรีประเทศญี่ปุ่น โดยเขาเป็นคนที่อายุน้อยที่สุดท่ามกลาง 27 คนที่เคยได้รับรางวัลตั้งแต่รางวัลถูกทำขึ้นเมื่อปี 1977 และเป็นนักกีฬาสเก็ตลีลาคนแรกที่ได้รับรางวัลนี้
=== 2018–19 : บาดเจ็บอย่างต่อเนื่อง และสถิติโลก===
ในเดือนสิงหาคม 2018 ฮานีวประกาศเพลงสำหรับโปรแกรมสั้นในฤดูกาลนี้ คือ "Otoñal" โดย :en:Raúl Di Blasio|Raúl di Blasio และออกแบบท่าโดย เจฟฟรีย์ บัทเทิล ส่วนฟรีสเก็ตจะชื่อการแสดงว่า "Origin" สำหรับกร็องปรีซีรีส์ 2018–19 ฮานีวจะเข้าแข่งขันในรายการ "Grand Prix of Helsinki" และ "Rostelecom Cup 2018"
ฮานีวเริ่มต้นฤดูกาลด้วยรายการ "Skate Canada Autumn Classic International 2018" โดยทำไป 97.74 ในโปรแกรมสั้นหลังการผิดพลาดในท่าหมุนท่าหนึ่ง ส่วนในฟรีสเก็ต ฮานีวทำไป 165.91 คะแนน เนื่องจากข้อผิดพลาดหลายอย่างจากการกระโดด ทำให้เขาจบในอันดับที่ 2 ตามหลังเพื่อนร่วมฝึกซ้อมอย่าง ชา จุน-ฮวาน และจบอันดับ 4 ด้วยคะแนนรวม 263.65 คะแนน
ในการแข่งขันแรกของซีรีส์กร็องปรีที่เฮลซินกี ฮานีวรั้งอันดับ 1 ในโปรแกรมสั้นด้วย 106.69 คะแนน เป็นสถิติโลกใหม่หลังจากเปลี่ยนระบบการนับคะแนนเป็น +5/-5 GOE ในฟรีสเก็ต เขาทำคะแนนไป 190.43 คะแนน และคะแนนรวม 297.12 คะแนน เป็นสองสถิติใหม่ของโลกและคว้าเหรียญทองมาครอง
ในการแข่งขัน "Rostelecom Cup 2018" ฮานีวรั้งอันดับที่ 1 ในโปรแกรมสั้นด้วย 110.53 คะแนน ทำสถิติใหม่ของโลกอีกครั้ง วันถัดมาเขาได้รับบาดเจ็บที่ข้อเท้าขวาอีกครั้งจากการซ้อมแต่ก็ตัดสินใจไม่ถอนตัวจากการแข่ง ฮานีวใช้ยาระงับปวดและเปลี่ยนรูปแบบของการแสดงเพื่อหลีกหลี่ยงการทำให้อาการรุนแรงขึ้น โดยฮานีวจบที่อันดับ 1 ท้งในฟรีสเก็ตและผลคะแนนรวม ทำให้ฮานีวชนะเหรียญทองในทั้งสองรายการของกร็องปรีเป็นครั้งแรก ต่อมา ฮานีวได้กล่าวว่า ฮานีวขึ้นรับเหรียญรางวัลในพิธีรับเหรียญพร้อมไม้ค้ำเพื่อช่วยพยุงในการเดิน หลังจากนั้นตัวแทนจากสมาคมสเก็ตแห่งประเทศญี่ปุ่นรายงานว่า ฮานีวได้รับคำแนะนำให้พักเป็นเวลา 3 สัปดาห์เพื่อรักษาอาการบาดเจ็บ
ปลายเดือนพฤศจิกายน สมาคมได้ออกมาประกาศอีกครั้งว่าฮานีวจะถอนตัวจากการแข่งขัน "Grand Prix Final 2018–19" เนื่องจากอาการบาดเจ็บที่เอ็นขาขวา โดยต้องใช้เวลาประมาณหนึ่งเดือนในการฟื้นฟู ถัดมา การถอนตัวจากการแข่งขันชิงแชมป์ประเทศก็ถูกประกาศออกมาหลังจากนั้นประมาณ 2 สัปดาห์
ถึงแม้ว่าจะไม่ได้เข้าร่วมการแข่งขันชิงแชมป์ประเทศ เขาก็ยังได้รับมอบหมายให้เป็นตัวแทนของญี่ปุ่นในรายการชิงแชมป์โลก 2019 ที่ไซตะมะ ตามสถิติการแข่งของฮานีวในฤดูกาลก่อนหน้า ก่อนการแข่งขันจะเริ่มขึ้น ฮานีวได้กล่าวว่าข้อเท้าข้างขวาของเขายังฟื้นตัวได้ไม่สมบูรณ์ แต่ยังยืนยันว่าเขาพร้อม 100% ที่จะลงแข่ง โดยฮานีวรั้งอันดับ 3 หลังโปรแกรมสั้นจบลง และรั้งอันดับที่ 2 ในฟรีสเก็ต ด้วยคะแนน 206.10 คะแนน ส่งผลให้คะแนนรวมของเขาจบในอันดับที่ 2 การแข่งขันนี้คล้ายกับเมื่อโอลิมปิกที่ผ่านมา ฮานีวใช้ยาระงับปวดก่อนลงแข่งเพื่อการกระโดด โดยการฟื้นตัวหลังจากนี้ยังไม่สามารถระบุได้ ต่อมา สมาคมได้ประกาศว่าฮานีวขะไม่เข้าร่วมการแข่งขันสุดท้ายในช่วงจบฤดูกาลอย่าง "World Team Trophy" เนื่องจากยังไม่หายการอาการบาดเจ็บ
=== 2019–20 : พิชิตตำแหน่ง Super Slam ===
ฮานีวเริ่มฤดูการด้วยการแข่ง "CS Autumn Classic International 2019" เขาจบในอันดับที่ 1 ทั้งสองโปรแกรม ทำให้คว้าเหรียญทองได้ ถึงแม้ว่าฮานีวจะพลาดในท่าควอดซาลคาว (quad Salchow) ในโปรแกรมสั้น และความผิดพลาดบางอย่างในฟรีสเก็ต โค้ชไบรอัน ออเซอร์ ได้กล่าวชื่นชมฮานีวว่า
ในช่วงต้นของกร็องปรีซีรีส์ 2019–20 นั้น ฮานีวมุ่งสู้ครั้งที่ 4 ของเขาในรายการ "Skate Canada International 2019" โดยก่อนหน้านี้เขาคว้าเหรียญเงินได้ทั้งสามครั้ง แต่คครั้งนี้ฮานีวจบที่ 1 ในโปรแกรมสั้นด้วยผลงานไร้ที่ติ สะสม 20 คะแนนเหนือคู่แข่งอย่าง แคมเดน พูลกิเนน จากอเมริกา ฮานีวได้กล่าวถึงผลงานของเขาว่า ในฟรีสเก็ตได้ทำสถิติใหม่ของตัวเอง (new personal best) และชนะการแข่งขันด้วยคะแนนห่างจากอันดับ 2 ถึง 59.82 คะแนน ซึ่งเป็นช่องว่างที่กว้างที่สุดในประวัติศาสตร์ของกร็องปรีซีรีส์เลยทีเดียว นอกจากนี้เขายังชนะในรายการ "NHK Trophy 2019" รายการกร็องปรีรายการที่สองด้วยระยะห่างระหว่างคะแนนที่คล้ายกับรายการก่อนหน้า
ฮานีวเข้าแข่งขันต่อในกร็องปรีไฟนอล 2019–20 ที่เมืองตูริน หนึ่งในทีมโค้ชของฮานีวอย่าง จิสเลน ไบรแอนด์ มีปัญหาในการเดินทางทำให้เดินทางมาที่จัดการแข่งขันล่าช้า เป็นผลให้ฮานีวต้องเข้าแข่งขันโดยไม่มีโค้ชอยู่ที่งานในการแข่งขันช่วงแรก โดยเขาทำผิดพลาดในท่าควอดโทลูป (quad toe loop) โดยไม่ได้ทำคอมบิเนชัน (combination) ผลก็คือฮานีวมีคะแนนตามหลังผู้มีคะแนนนำอยู่เกือบ 13 คะแนน ต่อมาในฟรีสเก็ต ฮานีวกระโดดหมุนกลางอากาศสี่รอบ (quad jump) ได้ 5 ครั้งในหนึ่งโปรแกรมเป็นครั้งแรกในอาชีพของเขา รวมถึงการทำควอดลัทซ์ (quad Lutz) ครั้งแรกของเขาตั้งแต่มีอาการบาดเจ็บในโอลิมปิก แต่สุดท้ายฮานีวจบที่อันดับ 2 ในฟรีสเก็ต และได้รับรางวัลเหรีญเงินไปครอง
ถัดมา ฮานีสเข้าร่วมการแข่งขันชิงแชมป์ประเทศญี่ปุ่น หลังจากที่ไม่ได้เข้าร่วมมาตั้งแต่ฤดูกาล 2016–17 โดยฮานีวรั้งอันดับ 1 หลังจบโปรแกรมสั้น มีคะแนน 5.01 คะแนนนำอยู่เหนือโชมะ อูโนะ แต่ในฟรีสเก็ตฮานีวทำข้อผิดพลาดอยู่หลายอย่าง ทำให้รั้งอันดับ 3 ตามหลังโชมะ และยูมะ คากิยะมะ และมีคะแนนรวมเป็นอันดับที่ 2 ซึ่งครั้งนี้เป็นครั้งแรกที่ฮานีวแพ้ให้กับโชมะ
หลังจากน้นฮานีวมุ่งสู่การแข่งขันชิงแชมป์สี่ทวีป 2020 ที่โซล เขาเลือกที่จะนำการแสดง "Ballade No. 1" (Chopin) และการแสดง "Seimei" จากฤดูกาลก่อนกลับมาใช้ อ้างอิงถึงพย็องชัง โอลิมปิก 2018 ฮานีวให้เหตุผลว่าในขณะที่เขาต้องการจะชนะเหรียญทองอีกครั้งในเกาหลีใต้ เขายังต้องการที่จะแสดงและจดจ่ออยู่กับสไตล์ของเขาให้มากกว่าเดิม โดยในโปรแกรมสั้นฮานีวทำลายสถิติเก่าของเขาที่ 111.82 คะแนน เขาเรียกการแสดงนี้ว่า "การแสดงที่สมบูรณ์แบบที่สุดที่เขาเคยทำมา" ถึงแม้ว่าจะมีข้อผิดพลาดในท่าควอด 2 ครั้งที่พยายามทำในฟรีสเก็ต แต่ฮานีวก็ยังคว้าชัยชนะได้ด้วยคะแนนรวม 299.42 คะแนน การเอาชนะในรายการนี้ครั้งแรกของฮานีวทำให้เขาเป็นนักสเก็ตลีลาชายเดี่ยวคนแรกและคนเดียวในตอนนี้ ที่ชนะการแข่งขันรายการใหญ่ทั้งหมดของ ISU ทั้งในระดับเยาวชนและระดับผู้ใหญ่ ความสำเร็จนี้เรียกว่า "ซุเปอร์แสลม" (Super Slam) โดยกน้านี้มีแค่ 5 คนเท่านั้นที่ทำได้ ในการแข่งขันประเภทอื่น การแข่งขันรายการถัดไปคือชิงแชมป์โลก 2020 ที่มอนทรีออล แต่ก็ถูกยกเลิกเนื่องด้วยสถานการณ์การระบาดทั่วของโควิด-19
ณ งานรับรางวัลของ ISU ปี 2020 (ISU Skating Awards) ฮานีวได้รับการเสนอชื่อเข้าชิงในรางวัล ชุดแต่งกายยอดเยี่ยม (Best Costume) และได้รับรางวัลผู้เล่นสเก็ตทรงคุณค่า (Most Valuable Skater) ในฤดดูกาล 2019–2020
=== 2020–21 : ชิงแชมป์ระดับประเทศอีกครั้ง ===
เมื่อวันที่ 28 สิงหาคม ฮานีวประกาศว่าเขาจะไม่เข้าร่วมการแข่งขันกร็องปรีซีรีส์ในฤดูกาลนี้ เนื่องด้วยความเสี่ยงของโรคระบาดโควิด-19 ต่อตนเอง เจ้าหน้าที่จัดการแข่งขัน และแฟนคลับที่สนับสนุนตัวเขา ถึงแม้ว่าจะมีความรู้สึกขัดแย้งว่าควรที่จะเข้าร่วมการแข่งขันดีหรือไม่ สาเหตุจากการแพร่ระบาดอย่างต่อเนื่องและการฝึกซ้อมที่ปราศจากทีมผู้ฝึกสอน สุดท้ายฮานีวตัดสินใจเข้าแข่งขันชิงแชมป์ประเทศญี่ปุ่น 2020–21 ซึ่งจะเป็นการแข่งขันคัดเลือกสุดท้ายสำหรับชิงแชมป์โลกที่สต็อกโฮล์ม เมื่อจบการแข่งขันเขาจบอันดับที่ 1 ในโปรแกรมา้น และฟรีสเก็ต ทำให้เป็นการคว้าเหรียญทองในการแข่งขันระดับชาติเป็นครั้งที่ 5 ของฮานีว ด้วยคะแนน 319.36 คะแนน
การแข่งขันชิงแชมป์โลก 2021 ซึ่งจะเป็นการแข่งขันแบบโดยตรงระหว่างฮานีวกับ นาธาน เฉินเป็นครั้งแรกตั้งแต่รายการกร็องปรีไฟนอล 2019–20 โดยฮานีวรั้งอันดับ 1 หลังจบโปรแกรมสั้น ด้วยคะแนน 6.02 นำอยู่เหนือเพื่อนร่วมชาติอย่าง ยูมะ คากิยะมะ ในฟรีสเก็ตฮานีวเริ่มต้นด้วยการกระโดดควิดดริปเดิลจัมพ์ (quadruple jump) ติดต่อกัน 3 ครั้ง แต่พลาดแต่พื้นน้ำแข็งสองครั้ง จึงได้คะแนนไป 182.20 คะแนน เป็นอันดับที่ 4 และจบอันดับ 3 ของคะแนนรวม นี่เป็นการแข่งขันครั้งแรกที่ฮานีวทำได้ทำกว่าเหรียญเงินตั้งแต่ปี 2014 ในวันถัดมาฮานีวยืนยันรายงานข่าวต่างประเทศ ที่ว่าเขาได้รับผลกระทบจากอาการโรคหอบหืด เขากล่าวว่าเขารู้สึกเจ็บปวดนิดหน่อยหลังจากจบฟรีสเก็ต และอธิบายต่อว่า ตำแหน่งของฮานีวพร้อมกับตำแหน่งของคากิยะมะผ่านการคัดเลือก 3 ตำแหน่งสำหรับกีฬาสเกตลีลาในโอลิมปิกฤดูหนาว 2022|โอลิมปิกฤดูหนาว 2022 ต่อมาฮานีวแข่งขันเป็นหนึ่งในทีมชาติญี่ปุ่นในรายการ "World Team Trophy 2021" โดยเขาจบที่อันดับ 2 ทั้งโปรแกรมสั้นและฟรีสเก็ต แต่เขาก็ได้สร้างสถิติใหม่ของตัวเองทั้งสองโปรแกรมด้วยคะแนน 107.12 และ 193.76 ตามลำดับ และทำคะแนนให้ทีมญี่ปุ่นไปทั้งหมด 22 คะแนน คว้าเหรียญทองแดงกลับบ้านไป
=== 2021–22 : บาดเจ็บและแชมป์แห่งชาติสมัยที่ 6 ===
ฮานีวยืนยันการเข้าร่วมแข่งขันใน และได้รับมอบหมายให้เข้าร่วมในรายการ กับรายการ ในเดือนพฤศจิกายนสำหรับโปรแกรมสเกตลีลากร็องปรีไฟนอล|กร็องปรีไฟนอล 2021–22 ต่อมาในวันที่ 4 พฤศจิกายน สหพันธ์สเกตแห่งประเทศญี่ปุ่นได้ประกาศว่าฮานีวจะถอนตัวออกจากแข่งขัน "NHK Trophy 2021" เพราะมีอาการบาดเจ็บที่เอ็นข้อเท้าขวาระหว่างการฝึกซ้อม หลังจากนั้นก็ได้มีประกาศอีกครั้งว่าเขาจะทำการถอนตัวจากรายการ "Rostelecom Cup 2021" เช่นเดียวกัน แต่มีการกล่าวว่าฮานีวยังคงอยู่ในการพิจารณาสำหรับการแข่งให้ทีมโอลิมปิก
ฮานีวได้ทำการแข่งขันครั้งแรกของฤดูกาลด้วยรายการ ซึ่งเขาจบด้วยอันดับที่ 1 ทั้งโปรแกรมสั้นและฟรีสเกต ทำให้เขากลายเป็นแชมป์แห่งชาติเป็นครั้งที่ 6 เท่ากับ ผู้ที่ครองสถิติคว้าแชมป์มากที่สุดในรายการนี้เมื่อ 50 ปีก่อน นอกจากนี้ฮานีวยังได้พยายามกระโดดท่าควอดแอกเซิล (:en:Quad (figure skating)|Quadruple :en:Axel jump|Axel) หรือการกระโดด 4.5 รอบ เป็นครั้งแรกระหว่างการแสดงฟรีสเกตอีกด้วย ถึงแม้ว่ามันจะเป็นการจบที่ไม่สมบูรณ์เนื่องจากลงด้วยขาสองข้าง ในเวลาต่อมา ฮานีวได้รับมอบหมายให้เป็นหนึ่งในตัวแทนของประเทศญี่ปุ่นในการแข่งขันกีฬาสเกตลีลาในโอลิมปิกฤดูหนาว 2022|โอลิมปิกฤดูหนาว และ ในปี 2022
==== โอลิมปิกฤดูหนาว : Beijing Olympic 2022 ====
ในการแข่งขันโอลิมปิกฤดูหนาว 2022 ซึ่งเป็นโอลิมปิกครั้งที่ 3 ของฮานีวนั้น เขาได้พลาดการกระโดดท่าควอดดริปเปิล ซาลคาว (quadruple Salchow) ไปเพราะสะดุดกับหลุมน้ำแข็ง ทำให้ฮานีวจบการแข่งขันในโปรแกรมระยะสั้นในอันดับที่ 8 ด้วยคะแนน 95.15 แต่ก็ยังคงเพียงพอสำหรับผ่านเข้าไปแข่งขันในโปรแกรมฟรีสเกต โดยคะแนนในโปรแกรมสั้นนั้น เป็นคะแนนที่ต่ำที่สุดของเขานับตั้งแต่การแข่ง "สเกตลีลาชิงแชมป์โลก 2019" หลังจากนั้นในโปรแกรมระยะยาว ฮานีวยังล้มในท่ากระโดด 2 ท่าแรก ซึ่งก็คือควอดดริปเปิล แอกเซิล (quadruple Axel) และควอด ซาลคาว (quad Salchow) นอกจากนั้นการพยายามกระโดดท่าควอด แอกเซิล (quad Axe) นั้น เป็นการพยายามครั้งแรกที่ไม่ถูกลดระดับให้เป็นทริปเปิล แอกเซิล (triple Axel) ซึ่งหมายความว่าการพยายามกระโดดท่านี้ของฮานีวนั้น เกือบจะได้รับการยอมรับให้เป็นการกระโดดควอด แอกเซิล ที่สำเร็จครั้งแรกในประวัติศาสตร์ อย่างไรก็ตาม นอกจากความผิดพลาด 2 ครั้งแรกแล้ว ฮานีวทำการแข่งขันอย่างลื่นไหล และไม่มีความผิดพลาดอีก ทำให้เขาจบที่อันดับ 3 ในโปรแกรมฟรีสเกต และอันดับที่ 4 ของการแข่งขัน ด้วยคะแนนรวม 283.21 ตามหลังเพื่อนร่วมชาติอย่างโชมะ อูโนะ ที่ได้เหรียญทองแดง เมื่อจบการแข่งขัน เขาได้ให้สัมภาษณ์ว่าตนเองเกิดอาการบาดเจ็บอีกครั้งที่บริเวณข้อเท้าขวา ในการฝึกซ้อม 1 วันก่อนวันแข่งขันรอบฟรีสเกต แต่ในเมื่อเป็นการแข่งขันโอลิมปิก ซึ่งไม่ใช่การแข่งระดับธรรมดา ฮานีวจึงใช้ยาระงับปวดแทนการถอนตัวออกจากการแข่ง ถัดมาในวันที่ 1 มีนาคม สมาคมสเกตแห่งประเทศญี่ปุ่นได้ออกมาประกาศถึงการถอนตัวจากรายการ "" เนื่องจากอาการบาดเจ็บที่ยังไม่หาย
เมื่อวันที่ 19 กรกฎาคม 2022 ฮานีวได้จัดงานแถลงข่าวอย่างเป็นทางการครั้งแรกนับตั้งแต่จบโอลิมปิก 2022 โดยเขาได้ประกาศว่าได้ตัดสินใจเทิร์นโปร (turn pro) เป็นนักกีฬาสเกตลีลามืออาชีพ และจะไม่ลงแข่งขันในรายการอีก โดยฮานีวได้กล่าวเอาไว้ว่า เขาบรรลุเป้าหมายทุกอย่างที่เขาสามารถทำได้แล้ว และไม่ต้องการที่จะแสวงหาการประเมินค่าแบบนั้น (ค่าของการแข่งขัน) อีกต่อไป นอกจากนั้นเขายังกล่าวอีกว่า เป้าหมายต่อไปคือการไล่ล่าคำว่า "สเกตในอุดมคติ" (ideal skating) และใฝ่ฝันที่จะกระโดดท่าควอดดริปเปิล แอกเซิล ให้สำเร็จต่อไปในฐานะนักกีฬามืออาชีพ Nikkei Asia ได้ระบุไว้ว่า การจบลงของฮานีวจากการแข่งขันนั้น "ถือเป็นการสิ้นสุดของยุคสมัย" "เดอะนิวยอร์กไทมส์" (The New York Times) ยังระบุไว้อีกว่า "เราอาจจะไม่ได้เห็นนักสเกตคนอื่น ๆ แบบฮานีวอีก"
== ผลรายการแข่งขันหลัก ==
=== ระดับรุ่นใหญ่ ===
* – รายการประเภททีม
* GP – การแข่งขันในซีรีส์กร็องปรี (Grand Prix series)
* C – การแข่งขันถูกยกเลิก
* T – ผลทีม
* P – ผลเดี่ยว
* WD – ถอนตัวจากการแข่งขัน
* TBD – ผลการแข่งขันยังไม่ได้ตัดสิน
* เหรียญรางวัลจากประเภททีมจะมาจากผลการแข่งขันของทีมเท่านั้น
| class="wikitable" style="text-align:center"
|-
! colspan="13" style="background-color: #ffdead" align="center" | ระดับนานาชาติ
|-
!scope=col| รายการ
!scope=col| 2010–11
!scope=col| 2011–12
!scope=col| 2012–13
!scope=col| 2013–14
!scope=col| 2014–15
!scope=col| 2015–16
!scope=col| 2016–17
!scope=col| 2017–18
!scope=col| 2018–19
!scope=col| 2019–20
!scope=col| 2020–21
!scope=col| 2021–22
|-
!scope=row| กีฬาสเกตลีลาในโอลิมปิก|โอลิมปิก
| || || || bgcolor=gold | อันดับ 1 || || || || bgcolor=gold | อันดับ 1 || || || || อันดับ 4
|-
!scope=row| กีฬาสเกตลีลาในโอลิมปิก|โอลิมปิก
| || || || อันดับ 5 || || || || || || || ||
|-
!scope=row| สเกตลีลาชิงแชมป์โลก|ชิงแชมป์โลก
| || bgcolor=cc9966 | อันดับ 3 || อันดับ 4 || bgcolor=gold | อันดับ 1 || bgcolor=silver | อันดับ 2 || bgcolor=silver | อันดับ 2 || bgcolor=gold | อันดับ 1 ||WD|| bgcolor=silver|อันดับ 2 ||C ||bgcolor=cc9966|อันดับ 3 || WD
|-
!scope=row| สเกตลีลาชิงแชมป์สี่ทวีป|ชิงแชมป์สี่ทวีป
| bgcolor=silver | อันดับ 2 || || bgcolor=silver | อันดับ 2 || || || || bgcolor=silver | อันดับ 2 || || || bgcolor=gold|อันดับ 1 || C ||
|-
!scope=row| สเกตลีลากร็องปรีไฟนอล|ไฟนอล
| || อันดับ 4 || bgcolor=silver | อันดับ 2 || bgcolor=gold | อันดับ 1 || bgcolor=gold | อันดับ 1 || bgcolor=gold | อันดับ 1 || bgcolor=gold | อันดับ 1 || || WD || bgcolor=silver|อันดับ 2 || C ||
|-
!scope=row| Cup of China
| || อันดับ 4 || || || bgcolor=silver | อันดับ 2 || || || || || || ||
|-
!scope=row| สเกตลีลากร็องปรี เฮลซิงกิ
| || || || || || || || || bgcolor=gold|1st || || ||
|-
!scope=row| Internationaux de France
| || || || bgcolor=silver|อันดับ 2 || || || || || || || ||
|-
!scope=row| NHK Trophy
| อันดับ 4 || || bgcolor=gold | อันดับ 1 || || อันดับ 4 || bgcolor=gold | อันดับ 1 || bgcolor=gold | อันดับ 1 || WD || || bgcolor=gold|อันดับ 1 || || WD
|-
!scope=row| Rostelecom Cup
| อันดับ 7 || bgcolor=gold | อันดับ 1 || || || || || || bgcolor=silver|อันดับ 2 || bgcolor=gold|อันดับ 1 || || || WD
|-
!scope=row| Skate America
| || || bgcolor=silver | อันดับ 2 || || || || || || || || ||
|-
!scope=row| Skate Canada
| || || || bgcolor=silver | อันดับ 2 || || bgcolor=silver | อันดับ 2 || bgcolor=silver | อันดับ 2 || || || bgcolor=gold|อันดับ 1 || ||
|-
!scope=row| Autumn Classic
| || || || || ||bgcolor=gold | อันดับ 1 || bgcolor=gold | อันดับ 1 || bgcolor=silver | อันดับ 2 || bgcolor=gold|อันดับ 1 || bgcolor=gold|อันดับ 1 || ||
|-
!scope=row| Finlandia Trophy
| || || bgcolor=gold | อันดับ 1 || bgcolor=gold | อันดับ 1 || || || || || || || ||
|-
!scope=row| Nebelhorn Trophy
| || bgcolor=gold | อันดับ 1 || || || || || || || || || ||
|-
!scope=row| nowrap|World Team Trophy
| || || || || bgcolor=cc9966|อันดับ 3 Tอันดับ 1 P || || bgcolor=gold|อันดับ 1 Tอันดับ 3 P || || WD || || bgcolor=cc9966|อันดับ 3 Tอันดับ 2 P ||
|-
! colspan="13" style="background-color: #ffdead" align="center" | ระดับชาติ
|-
!scope=row|
| อันดับ 4 || bgcolor=cc9966|อันดับ 3 || bgcolor=gold|อันดับ 1 || bgcolor=gold|อันดับ 1 || bgcolor=gold|อันดับ 1 || bgcolor="gold" | อันดับ 1 || WD || WD || WD || bgcolor=silver|อันดับ 2 || bgcolor=gold|อันดับ 1 || bgcolor=gold|อันดับ 1
|
=== ระดับเยาวชน ===
* JGP – กร็องปรีซีรีส์รุ่นเยาวชน (ISU Junior Grand Prix Series)
* A – ระดับผู้เริ่มเล่น A (novice level A)
* B – ระดับผู้เริ่มเล่น B (novice level B)
| class="wikitable plainrowheaders" style="text-align:center"
|+ การแข่งขันระดับเยาวชนและผู้เริ่มเล่นจนถึงฤดูกาล 2009–10
!scope=col| รายการ
! 04–05
! 05–06
! 06–07
! 07–08
!scope=col| 08–09
!scope=col| 09–10
|-
!scope=row| สเกตลีลาเยาวชนชิงแชมป์โลก|เยาวชนชิงแชมป์โลก
| || || || || อันดับ 12 || bgcolor=gold|อันดับ 1
|-
!scope=row| กร็องปรีซีรีส์รุ่นเยาวชน ไฟนอล
| || || || || || bgcolor=gold|อันดับ 1
|-
!scope=row| กร็องปรีซีรีส์รุ่นเยาวชน ที่ประเทศโครเอเชีย|โครเอเชีย
| || || || || || bgcolor=gold|อันดับ 1
|-
!scope=row| กร็องปรีซีรีส์รุ่นเยาวชน ที่ประเทศโปแลนด์|โปแลนด์
| || || || || || bgcolor=gold|อันดับ 1
|-
!scope=row| กร็องปรีซีรีส์รุ่นเยาวชน ที่ประเทศอิตาลี|อิตาลี
| || || || || อันดับ 5 ||
|-
!scope=row| Santa Claus Cup
| bgcolor=gold|อันดับ 1 || || || || ||
|-
!scope=row| Mladost Trophy
| || || bgcolor=gold|อันดับ 1 || || ||
|-
!scope=row| Skate Copenhagen
| || || || bgcolor=gold|อันดับ 1 || ||
|-
!scope=row| ชิงแชมป์ประเทศญี่ปุ่นรุ่นผู้ใหญ่
| || || || || อันดับ 8 || อันดับ 6
|-
!scope=row| ชิงแชมป์ประเทศญี่ปุ่นรุ่นเยาวชน
| || || อันดับ 7 || bgcolor=CC9966|อันดับ 3 || bgcolor=gold|อันดับ 1 || bgcolor=gold|อันดับ 1
|-
!scope=row| ระดับผู้เริ่มเล่นชิงแชมป์ประเทศญี่ปุ่น
| bgcolor=gold|อันดับ 1 B || bgcolor=silver|อันดับ 2 B || bgcolor=cc9966|อันดับ 3 A || bgcolor=gold|อันดับ 1 A || ||
|
== สถิติโลก ==
ไฟล์:Hanyu and Uno at the 2017 World Championships.jpg|248px|thumb|ฮานิวและนักสเกตรุ่นน้อง โชมะ อุโนะ ในสเกตลีลาชิงแชมป์โลก|การแข่งขันชิงแชมป์โลก 2017
===สถิติโลกในปัจจุบัน===
สถิติโลกในปัจจุบันนับจากระบบคะแนนแบบใหม่ คือ GOE +5/-5 โดยเริ่มตั้งแต่วันที่ 1 กรกฎาคม 2018
* SP – โปรแกรมสั้น (Short program)
* FS – โปรแกรมยาว (Free skating)
| class="wikitable sortable"
|+สถิติโลกในโปรแกรมสั้น, ฟรีสเก็ต และคะแนนรวมตั้งแต่ฤดูกาล 2018–19 จนถึงปัจจุบัน
|-
!scope=col| ลำดับที่
!scope=col width=65px data-sort-type=date| วันที่
!scope=col| คะแนน
!scope=col| ประเภทโปรแกรม
!scope=col| การแข่งขัน
!scope=col style="width:4.8em"| จัดที่
!scope=col class="unsortable"| หมายเหตุ
|-
!scope=row| 1
| 3 พฤศจิกายน 2018
|align=center| 106.69
|align=center| SP
| rowspan = 3 | 2018 Grand Prix of Helsinki
| rowspan = 3 data-sort-value=Helsinki| เฮลซิงกิ
| ทำลายสถิติของโชมะ อูโนะ ที่ทำไว้เมื่เดือนกันยายน 2018
|-
!scope=row| 2
| rowspan =2 | 4 พฤศจิกายน 2018
|align=center| 190.43
|align=center| FS
| rowspan = 2 | ทำลายสถิติของนาธาน เฉิน ที่ทำไว้เมื่เดือนตุลาคม 2018
|-
!scope=row| 3
|align=center| 297.12
|align=center| คะแนนรวม
|-
!scope=row| 4
| 16 พฤศจิกายน 2018
|align=center| 110.53
|align=center| SP
| 2018 Rostelecom Cup
|data-sort-value=Moscow| มอสโก
| เป็นนักสเก็ตคนแรกที่ทำคะแนนเกิน 110 คะแนนในระบบคะแนนแบบ GOE +5/-5
|-
!scope=row| 5
| rowspan =2 | 23 มีนาคม 2019
|align=center| 206.10
|align=center| FS
| rowspan = 2 | 2019 World Championships
|rowspan = 2 data-sort-value=Saitama| ไซตะมะ
| ทำลายสถิติของโชมะ อูโนะที่ทำไว้เมื่อกุมภาพันธ์ 2019 และเป็นนักสเก็ตคนแรกที่ทำคะแนนได้มากกว่า 200 คะแนนในระบบคะแนนแบบ GOE +5/-5
|-
!scope=row| 6
|align=center| 300.97
|align=center| คะแนนรวม
| เป็นนักสเก็ตคนแรกที่ทำคะแนนได้มากกว่า 300 คะแนนในระบบคะแนนแบบ GOE +5/-5
|-
!scope=row| 7
| 7 กุมภาพันธ์ 2020
|align=center| 111.82
|align=center| SP
| 2020 Four Continents Championships
|data-sort-value=Seoul| โซล
|
|
=== สถิติโลกประวัติศาสตร์ ===
สถิติโลกประวัติศาสตร์นักจากระบบคะแนนแบบเก่า คือ GOE +3/-3 โดยเริ่มนับตั้งแต่ปี 2004 ถึงสิ้นเดือนมิถุนายน 2018
* SP – โปรแกรมสั้น (Short program)
* FS – โปรแกรมยาว (Free skating)
| class="wikitable sortable"
|+สถิติโลกในโปรแกรมสั้น, ฟรีสเก็ต และคะแนนรวมก่อนฤดูกาล 2018–19
|-
!scope=col| ลำดับที่
!scope=col width=65px data-sort-type=date| วันที่
!scope=col| คะแนน
!scope=col| ประเภทโปรแกรม
!scope=col| การแข่งขัน
!scope=col style="width:4.8em"| จัดที่
!scope=col class="unsortable"| หมายเหตุ
|-
!scope=row| 1
| 19 ตุลาคม 2012
|align=center| 95.07
|align=center| SP
| 2012 Skate America
|data-sort-value=Kent| เคนต์, รัฐวอชิงตัน
| ทำลายสถิติของไดสุเกะ ทะกะฮาชิ ที่ทำไว้เมื่อเดือนเมษายน 2012
|-
!scope=row| 2
| 23 พฤศจิกายน 2012
|align=center| 95.32
|align=center| SP
| 2012 NHK Trophy
|data-sort-value=Rifu| ริฟุ, จังหวัดมิยางิ|มิยางิ
|
|-
!scope=row| 3
| 5 ธันวาคม 2013
|align=center| 99.84
|align=center| SP
| 2013–14 Grand Prix Final
|data-sort-value=Fukuoka| ฟูกูโอกะ (เมือง)|ฟูกูโอกะ
| ทำลายสถิติของแพทริก ชาน ที่ทำไว้เมื่อเดือนพฤศจิกายน 2013
|-
!scope=row| 4
| 13 กุมภาพันธ์ 2014
|align=center| 101.45
|align=center| SP
| โอลิมปิกฤดูหนาว 2014
|data-sort-value=Sochi| โซชี
| เป็นนักสเก็ตชายคนแรกในประวัติศาสตร์ที่ทำลายกำแพง 100 คะแนน
|-
!scope=row| 5
| 27 พฤศจิกายน 2015
|align=center| 106.33
|align=center| SP
| rowspan =3 | 2015 NHK Trophy
|rowspan =3 data-sort-value=Nagano| นางาโนะ (เมือง)|นางาโนะ
|
|-
!scope=row| 6
| rowspan =2 | 28 พฤศจิกายน 2015
|align=center| 216.07
|align=center| FS
| ทำลายสถิติของแพทริก ชาน ที่ทำไว้เมื่อเดือนพฤศจิกายน 2013 และเป็นนักสเก็ตชายคนแรกในประวัติศาสตร์ที่ทำลายกำแพง 200 คะแนน
|-
!scope=row| 7
|align=center| 322.40
|align=center| คะแนนรวม
| ทำลายสถิติของแพทริก ชาน ที่ทำไว้เมื่อเดือนพฤศจิกายน 2013 และเป็นนักสเก็ตชายคนแรกในประวัติศาสตร์ที่ทำลายกำแพง 300 คะแนน
|-
!scope=row| 8
| 10 ธันวาคม 2015
|align=center| 110.95
|align=center| SP
| rowspan =3 | 2015–16 Grand Prix Final
|rowspan =3 data-sort-value=Barcelona| บาร์เซโลนา
|เป็นนักสเก็ตคนแรกและคนเดียวที่ทำคะแนนได้มากกว่า 110 คะแนนก่อนฤดูกาล 2018–19
|-
!scope=row| 9
| rowspan =2 | 12 ธันวาคม 2015
|align=center| 219.48
|align=center| FS
|
|-
!scope=row| 10
|align=center| 330.43
|align=center| คะแนนรวม
| สถิติโลกประวัติศาสตร์ (Historical world record)เป็นนักสเก็ตคนแรกและคนเดียวที่ทำคะแนนได้มากกว่า 330 คะแนนก่อนฤดูกาล 2018–19
|-
!scope=row| 11
| 1 เมษายน 2017
|align=center| 223.20
|align=center| FS
| 2017 World Championships
|data-sort-value=Helsinki| เฮลซิงกิ
| สถิติโลกประวัติศาสตร์ (Historical world record)เป็นนักสเก็ตคนแรกและคนเดียวที่ทำคะแนนได้มากกว่า 220 คะแนนก่อนฤดูกาล 2018–19
|-
!scope=row| 12
| 22 กันยายน 2017
|align=center| 112.72
|align=center| SP
| 2017 Autumn Classic
|data-sort-value=Montreal| มอนทรีออล
| สถิติโลกประวัติศาสตร์ (Historical world record)
|
== อ้างอิง ==
หมวดหมู่:นักสเกตลีลา
หมวดหมู่:บุคคลจากเซ็นได
หมวดหมู่:นักกีฬาโอลิมปิกทีมชาติญี่ปุ่น
หมวดหมู่:นักกีฬาเหรียญทองโอลิมปิก